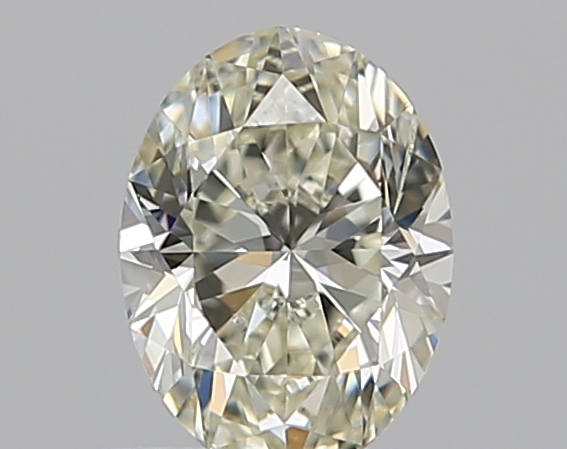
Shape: oval
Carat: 0.5
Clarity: SI1
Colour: L
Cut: EX
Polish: EX
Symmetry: VG
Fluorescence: N
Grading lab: GIA
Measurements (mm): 6.05 x 4.46 x 2.85